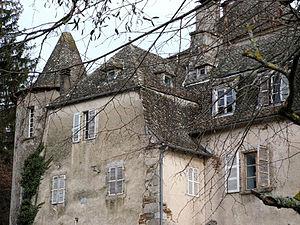
Chateau de Fargues à Vitrac (15) France. Vue de côté.
Vitrac est une commune française située dans le département du Cantal, en région Auvergne-Rhône-Alpes.
Le château de Fargues est un château situé à Vitrac dans le Cantal.